2012 IAAF World Indoor Championships – Women's triple jump

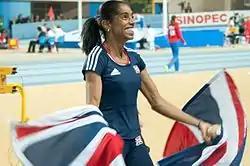
Gold medal winner Yamilé Aldama celebrating her win.

The women's triple jump at the 2012 IAAF World Indoor Championships took place March 9 and 10 at the Ataköy Athletics Arena.